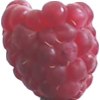
Label: raspberry